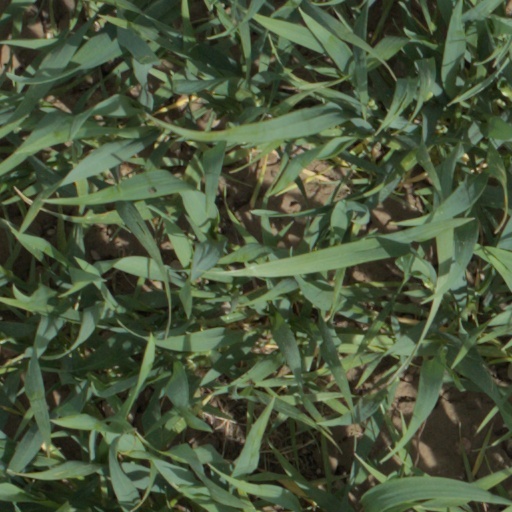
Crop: wheat